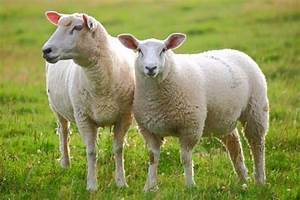
Label: pecora